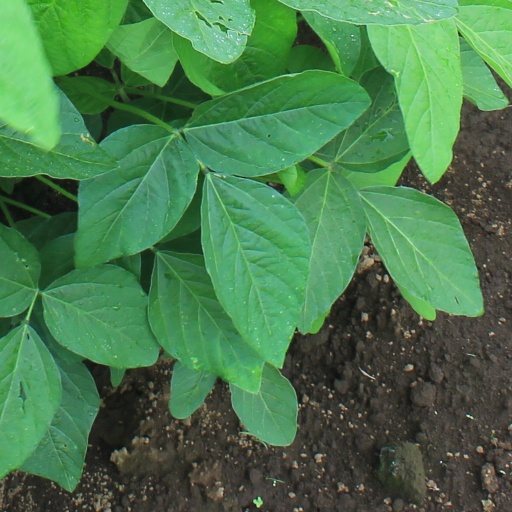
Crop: soybean